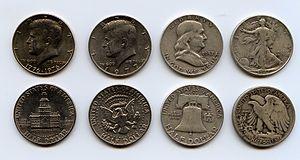
La pièce d'un demi-dollar — Half dollar — est une pièce de monnaie américaine émise, presque chaque année, par le United States Mint depuis sa première émission en 1794. Parfois appelée pièce de cinquante cents, sa fabrication est, contrairement aux autres pièces, depuis son origine, aussi régulière que celle d'1 cent. Cependant, depuis 2002, elle n'a été frappée qu'à destinations des collectionneurs.